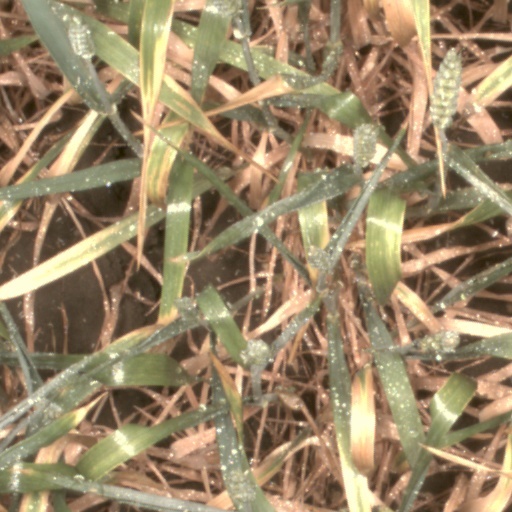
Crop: wheat